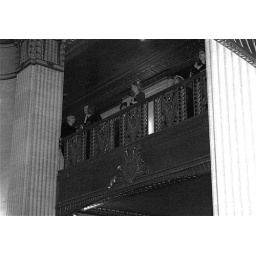
Intermission in black and white